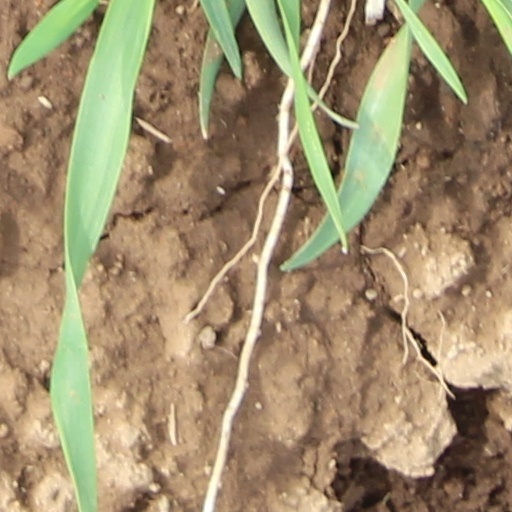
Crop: wheat